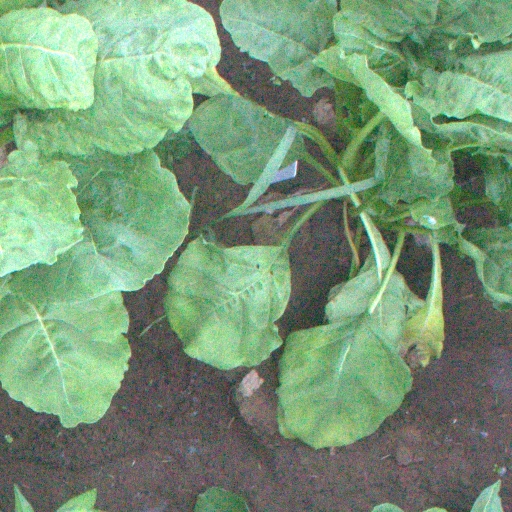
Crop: sugar beet